Jedermann (play)

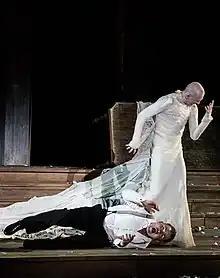
and Peter Lohmeyer portraying Jedermann and Tod at the Salzburg Festival in 2014

("Everyman. The play of the rich man's death") is a play by the Austrian playwright Hugo von Hofmannsthal. It is based on several medieval mystery plays, including the late 15th-century English morality play "Everyman". It was first performed on 1 December 1911 in Berlin, directed by Max Reinhardt at the Circus Schumann. Since 1920, it has been performed regularly at the Salzburg Festival.